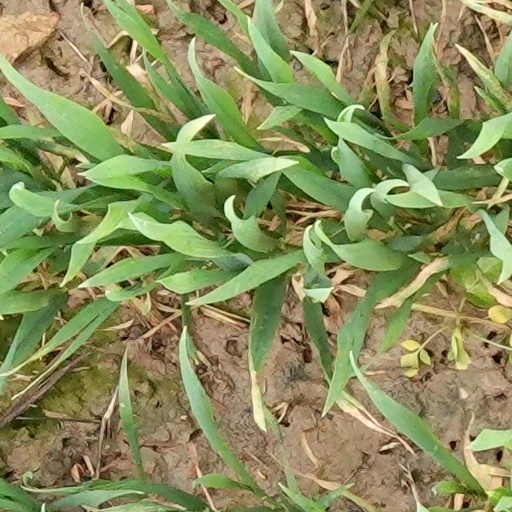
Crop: wheat